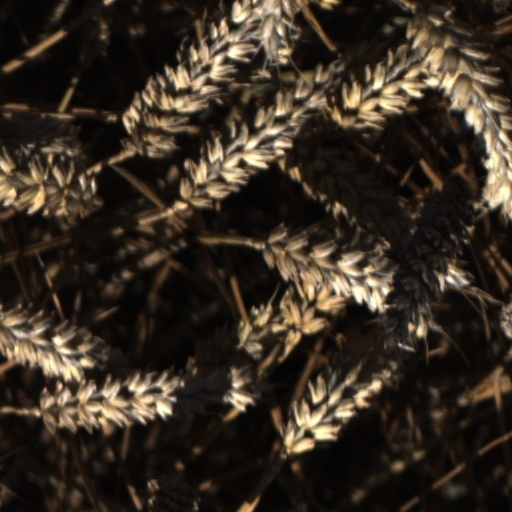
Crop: wheat